Pai Tavytera

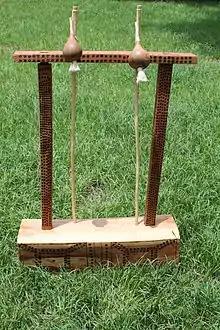
"Mba’e marangatu", a community altar

The wood altar is the central institution in the religious beliefs of the Pai Tavytera. The altar, called "mba’e marangatu" in Guaraní is considered a sacred sanctuary and a focal point of the community. The altars usually resides in the homes of the spiritual leaders of the Pai Tavytera Indians or important leaders. The altar is a place where the community gathers around for worship or to discuss matters that are important to the community.